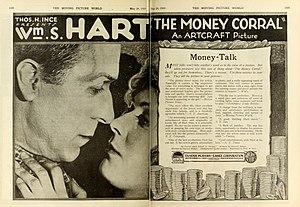
William S. Hart est un acteur, réalisateur, producteur et scénariste américain né le 6 décembre 1864 à Newburgh, New York, décédé le 23 juin 1946 à Newhall, un quartier de Santa Clarita en Californie. En France, il fut renommé Rio Jim.